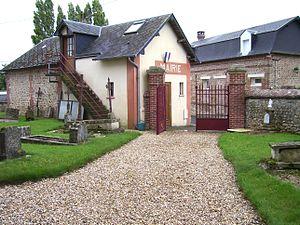
Mairie de Saint-Pierre-de-Salerne (Eure, Haute-Normandie).